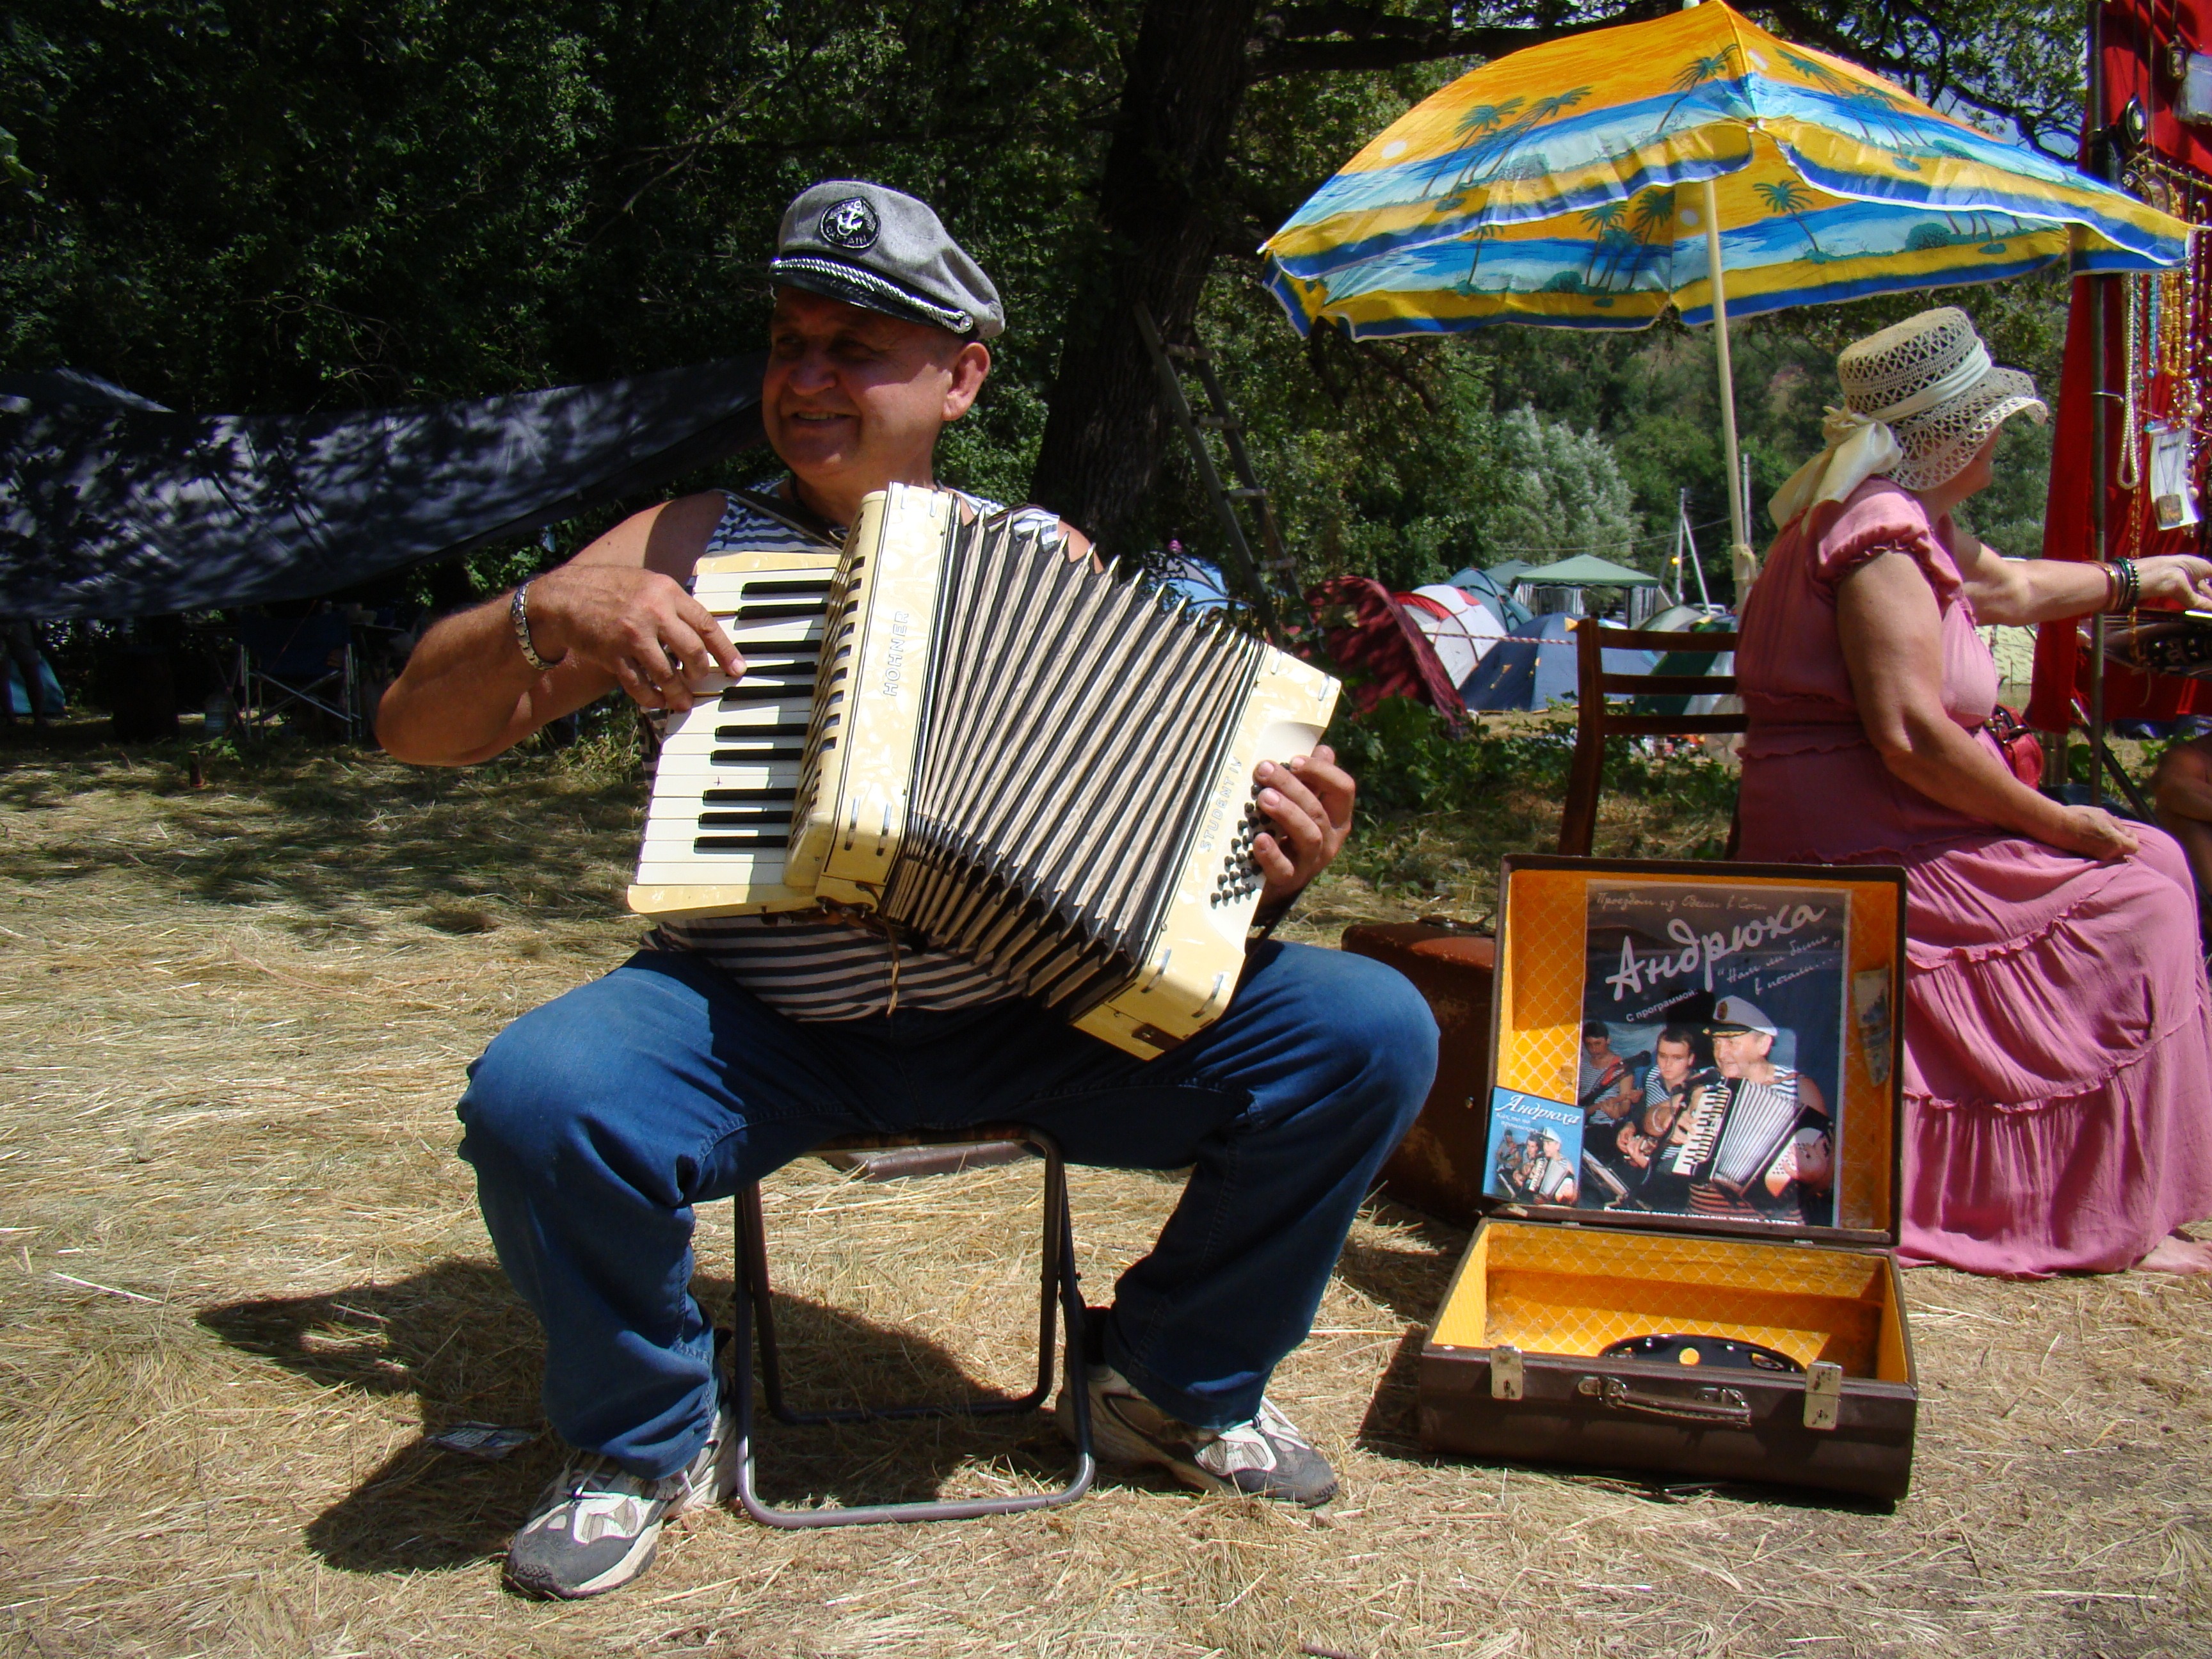
man, music, sun, summer, umbrella, hat, lady, trees, festival, anchor, tents, sailor, fair, vest, accordion, peaked cap, accordion player